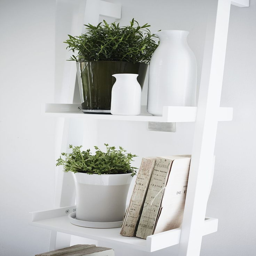
even the narrowest wall space can become a feature -- a slim set of shelves displays potted plants and books .